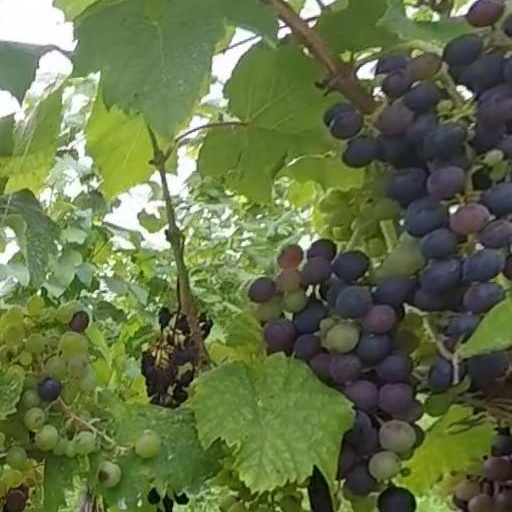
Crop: grape